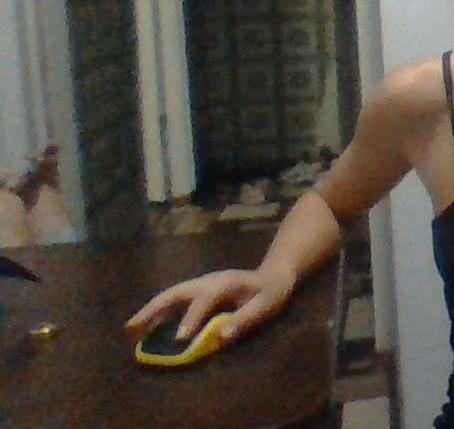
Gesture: no_gesture